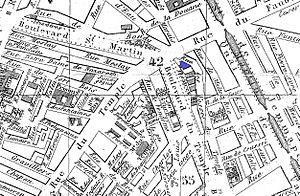
Le Théâtre-Lyrique est le nom qui fut donné successivement à plusieurs salles de spectacle à Paris, au XIXᵉ siècle :